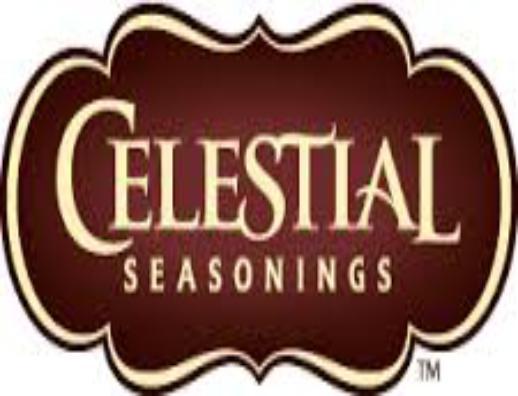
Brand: Celestial Seasonings
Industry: Food